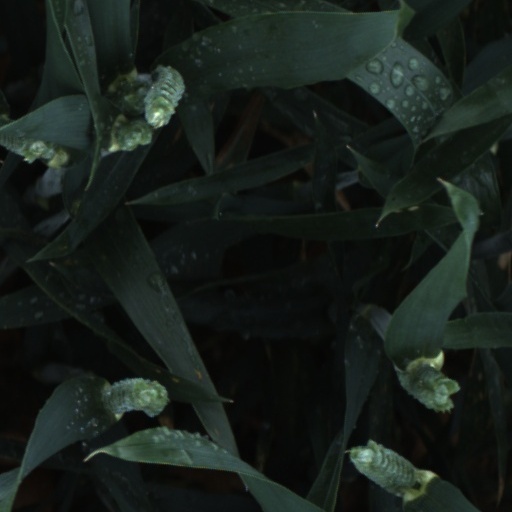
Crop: wheat